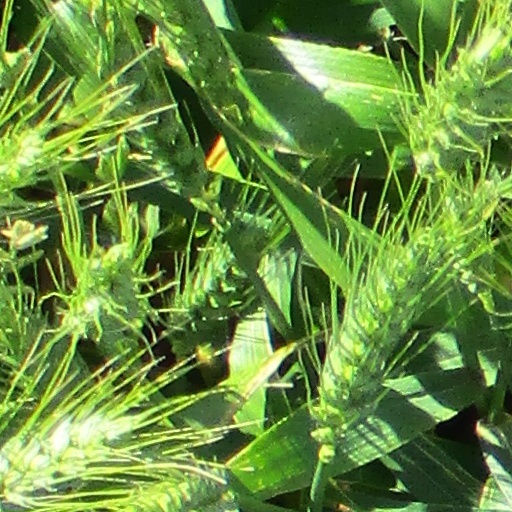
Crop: wheat